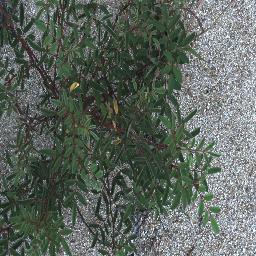
Label: negative